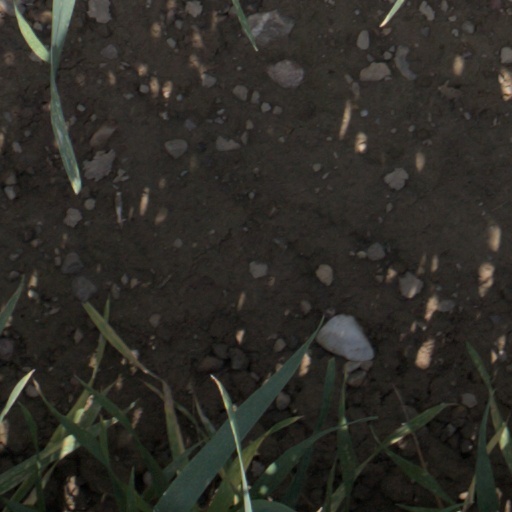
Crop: wheat